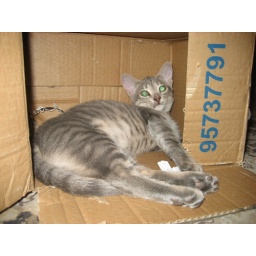
I've got my cat in a box, yea, my cat in a box